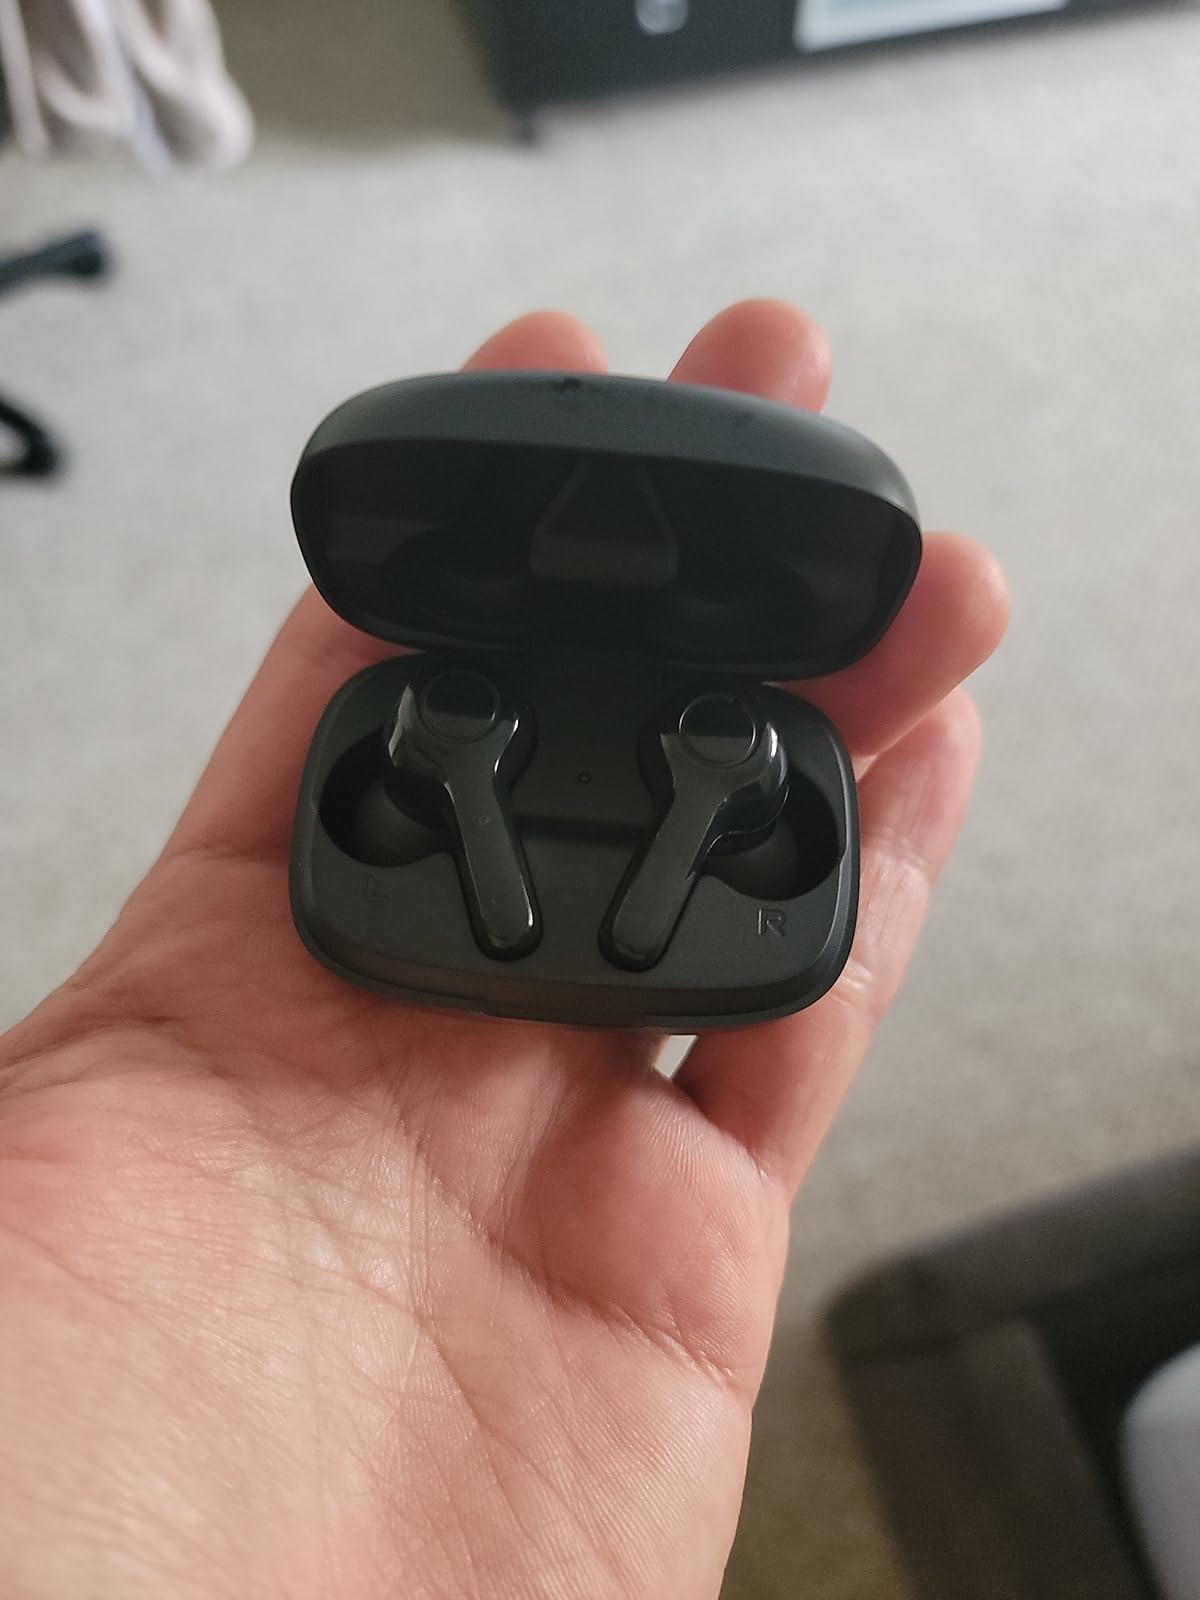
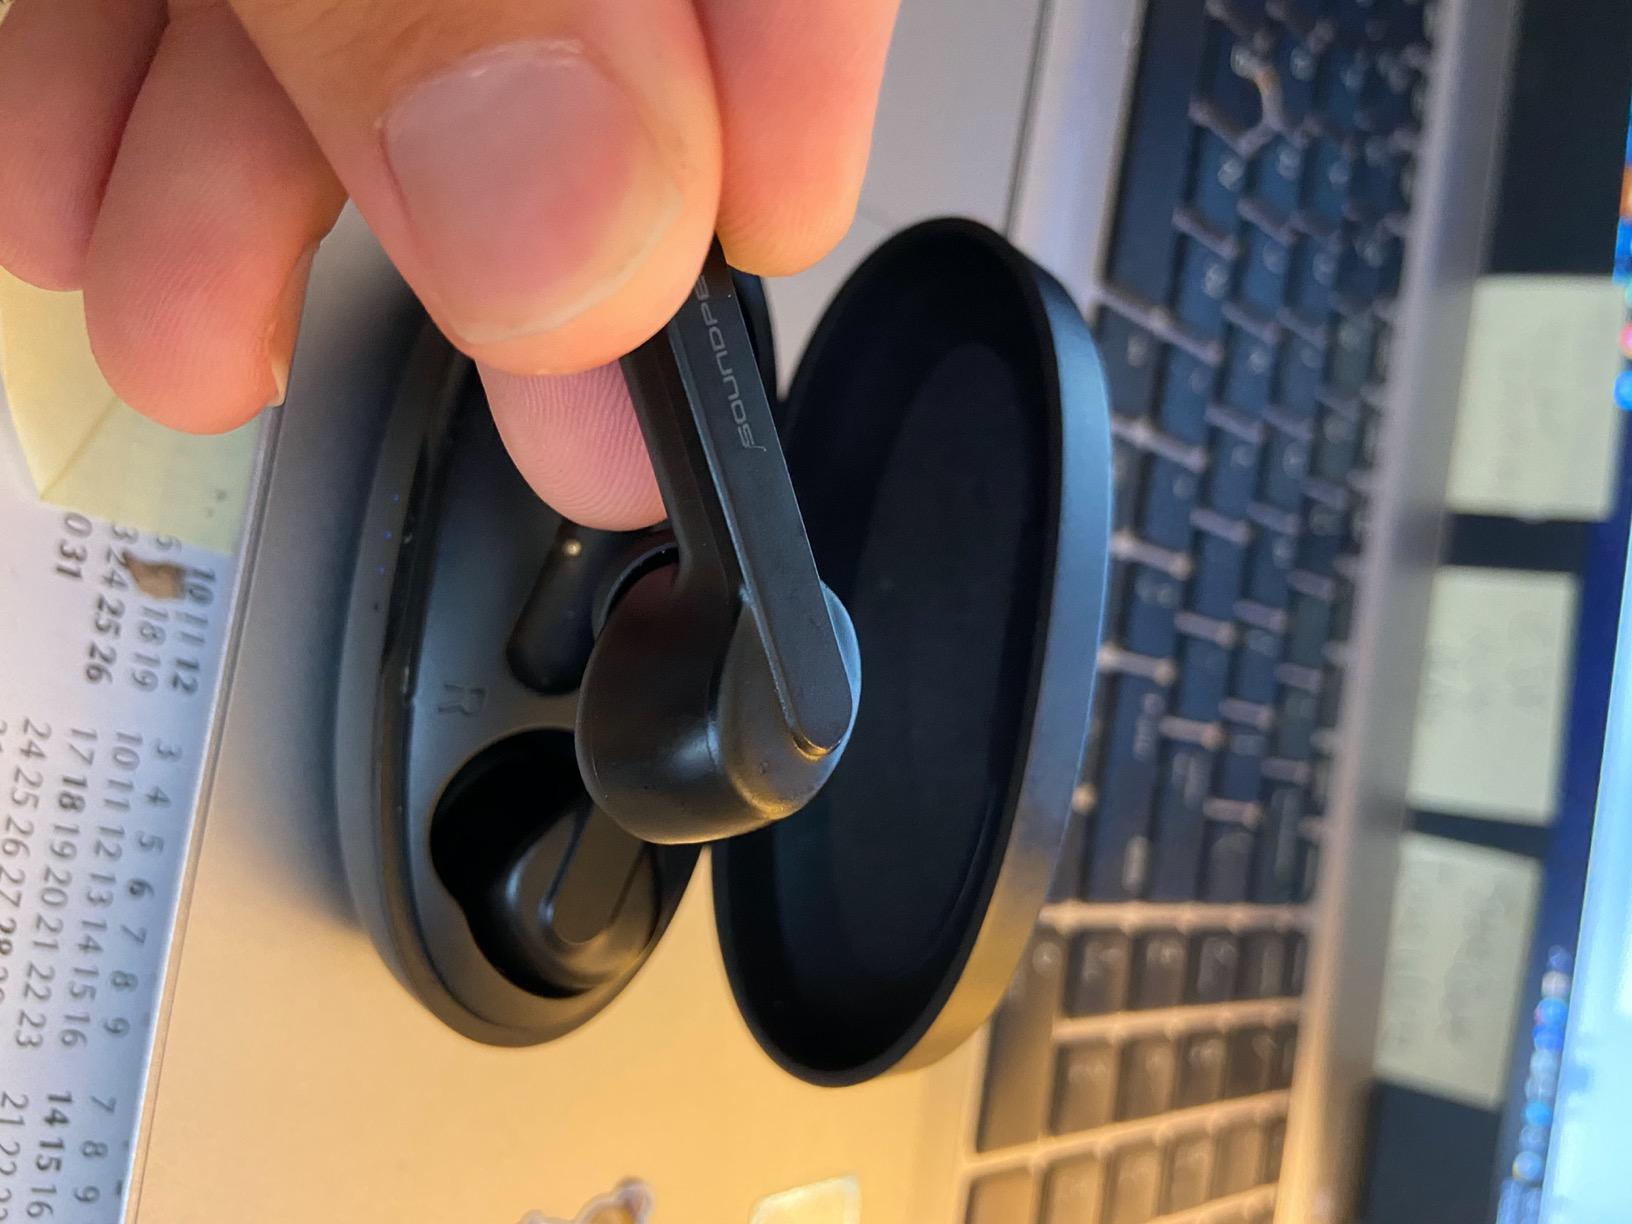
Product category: earbuds
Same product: no